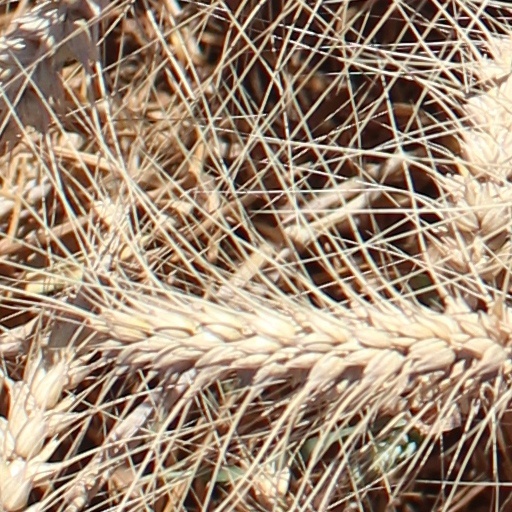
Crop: wheat